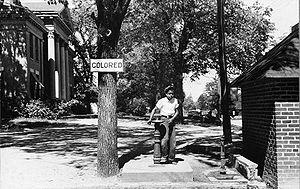
La Couleur des sentiments est un roman de Kathryn Stockett, publié en 2009.